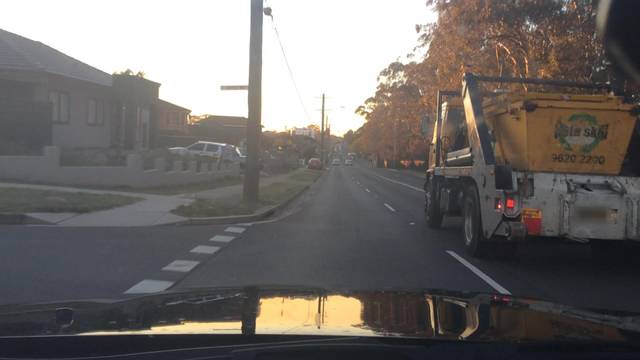
Region: Australia
Coordinates: -33.831, 150.963